Let Me Try

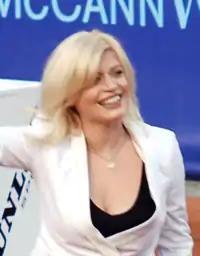
Romanian singer and national final contestant Loredana Groza ("pictured in 2009") sparked controversy after accusing the Romanian Television (TVR) of conspiracy and arranged voting upon the event.

On 5 March 2005, the "Selecția Națională" was held in order to select the Romanian entrant for the Eurovision Song Contest, where "Let Me Try" was chosen after the votes of a 12-member professional jury panel (135 points) and public televoting (10.832 phone calls) were combined, resulting in 206 points. Romanian singer Loredana Groza, who placed second in the national final with her song "Le Le", sparked controversy after accusing the Romanian Television (TVR) of conspiracy and arranged voting. According to Groza, TVR allegedly demanded the copyright of "Le Le" prior to the national selection, and a friend of hers could not vote for her as the line was continuously busy. The singer's accusations were denied by both Anghel and the organizers of the event.